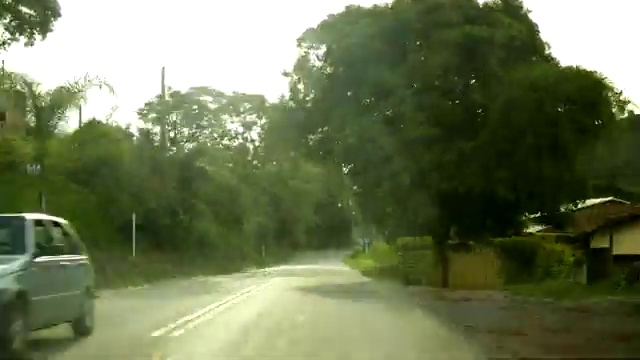
Fire: no
Smoke: no